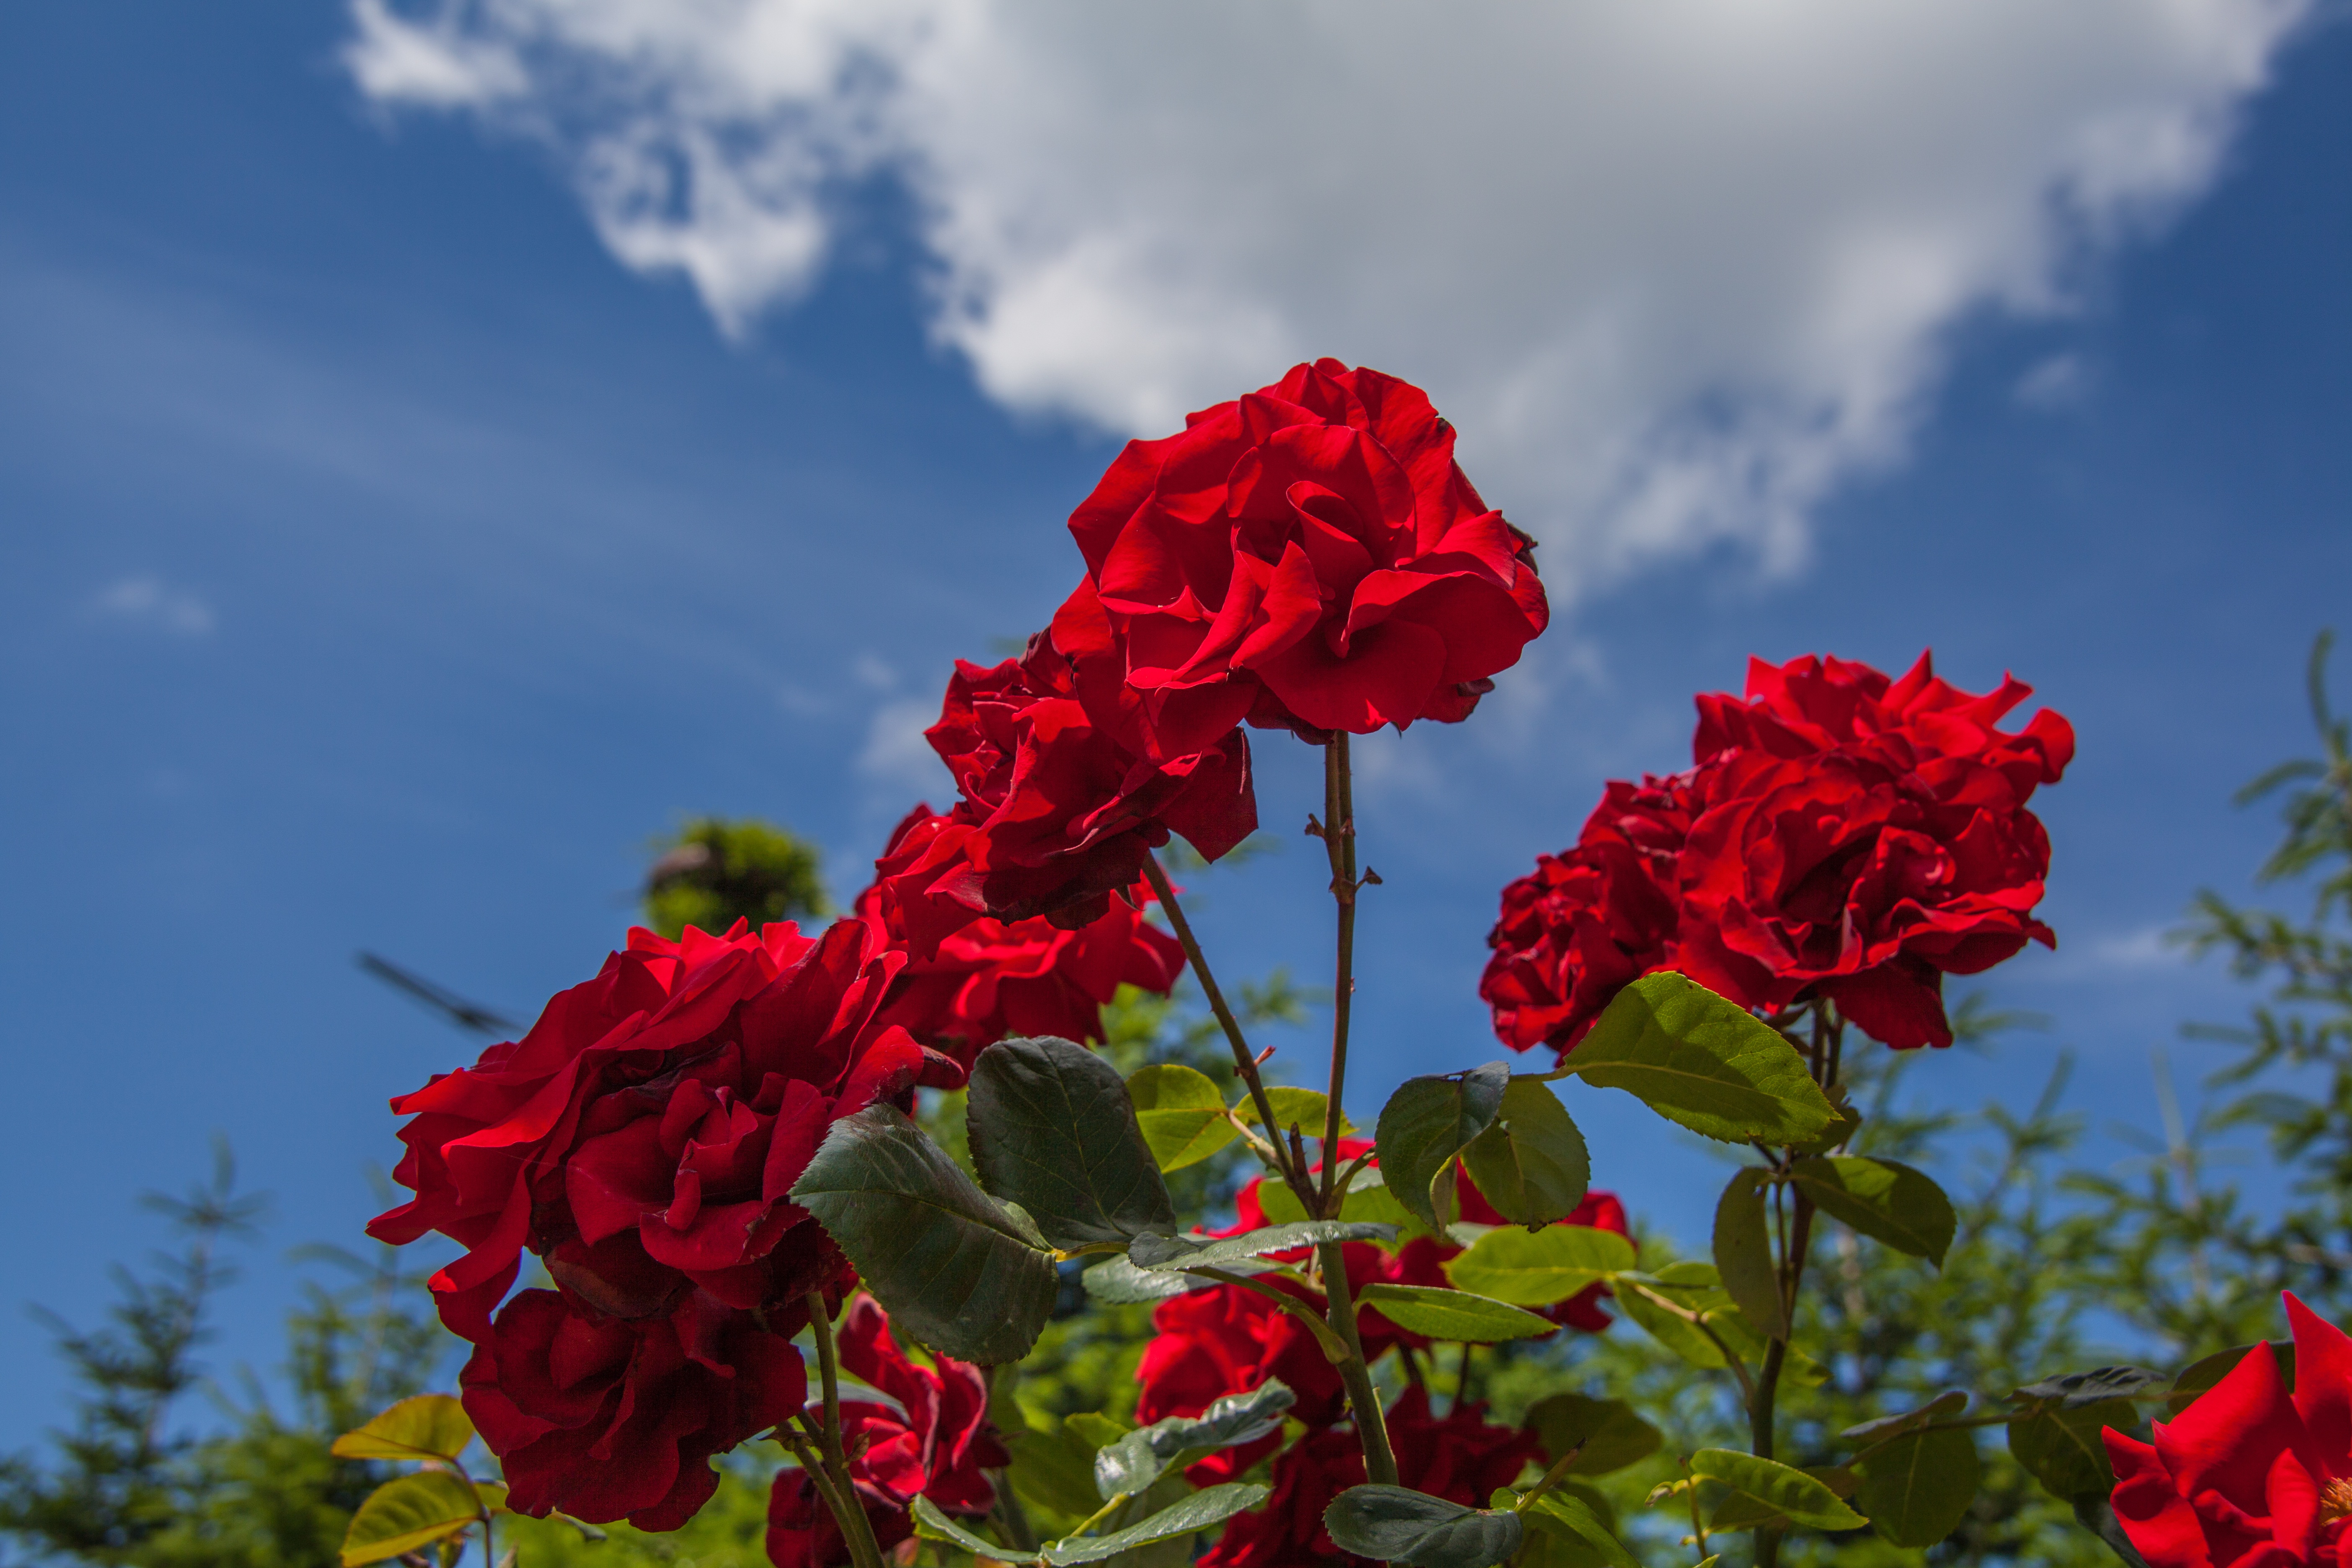
nature, plant, sky, field, leaf, flower, petal, summer, rose, spring, red, park, flora, flowers, roses, flowering plant, garden roses, rose family, land plant